Howard Talbot

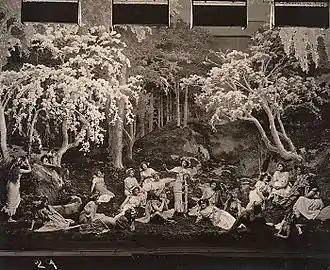
Scene from "The Arcadians", 1909

In 1909, Talbot teamed up with Lionel Monckton to produce "The Arcadians", which went on to become one of the most successful Edwardian musical comedies and has been described as the masterpiece of the genre. The musicals that followed this, such as "The Mousmé" in 1911, "The Pearl Girl" in 1913, "My Lady Frayle" in 1915, "Mr Manhattan" in 1916, and other short works for music halls, were only modest successes, however, and musical styles began to change. In 1916 Talbot contributed to a reworking of an American musical, "High Jinks" for the Adelphi Theatre, which adapted a Rudolf Friml score. At the same time, he had been composing music for short musical pieces for variety theatres.